Road surface

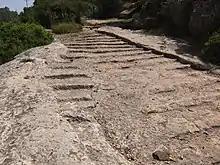
Old Roman road, leading from Jerusalem to Beit Gubrin, adjacent to regional highway 375 in Israel

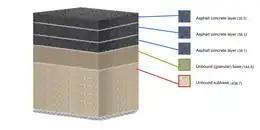
Different layers of road including asphalt layer. The total thickness of a pavement can be measured using granular base equivalency.

Wheeled transport created the need for better roads. Generally, natural materials cannot be both soft enough to form well-graded surfaces and strong enough to bear wheeled vehicles, especially when wet, and stay intact. In urban areas it was worthwhile to build stone-paved streets and, in fact, the first paved streets appear to have been built in Ur in 4000 BC. Corduroy roads were built in Glastonbury, England in 3300 BC, and brick-paved roads were built in the Indus Valley Civilisation on the Indian subcontinent from around the same time. Improvements in metallurgy meant that by 2000 BC stone-cutting tools were generally available in the Middle East and Greece allowing local streets to be paved. Notably, in about 2000 BC, the Minoans built a 50 km paved road from Knossos in northern Crete through the mountains to Gortyn and Lebena, a port on the south coast of the island, which had side drains, a 200 mm thick pavement of sandstone blocks bound with clay-gypsum mortar, covered by a layer of basaltic flagstones and had separate shoulders. This road could be considered superior to any Roman road. Roman roads varied from simple corduroy roads to paved roads using deep roadbeds of tamped rubble as an underlying layer to ensure that they kept dry, as the water would flow out from between the stones and fragments of rubble, instead of becoming mud in clay soils.